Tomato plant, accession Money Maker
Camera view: bottom (45 deg); turntable rotation: 240 degrees
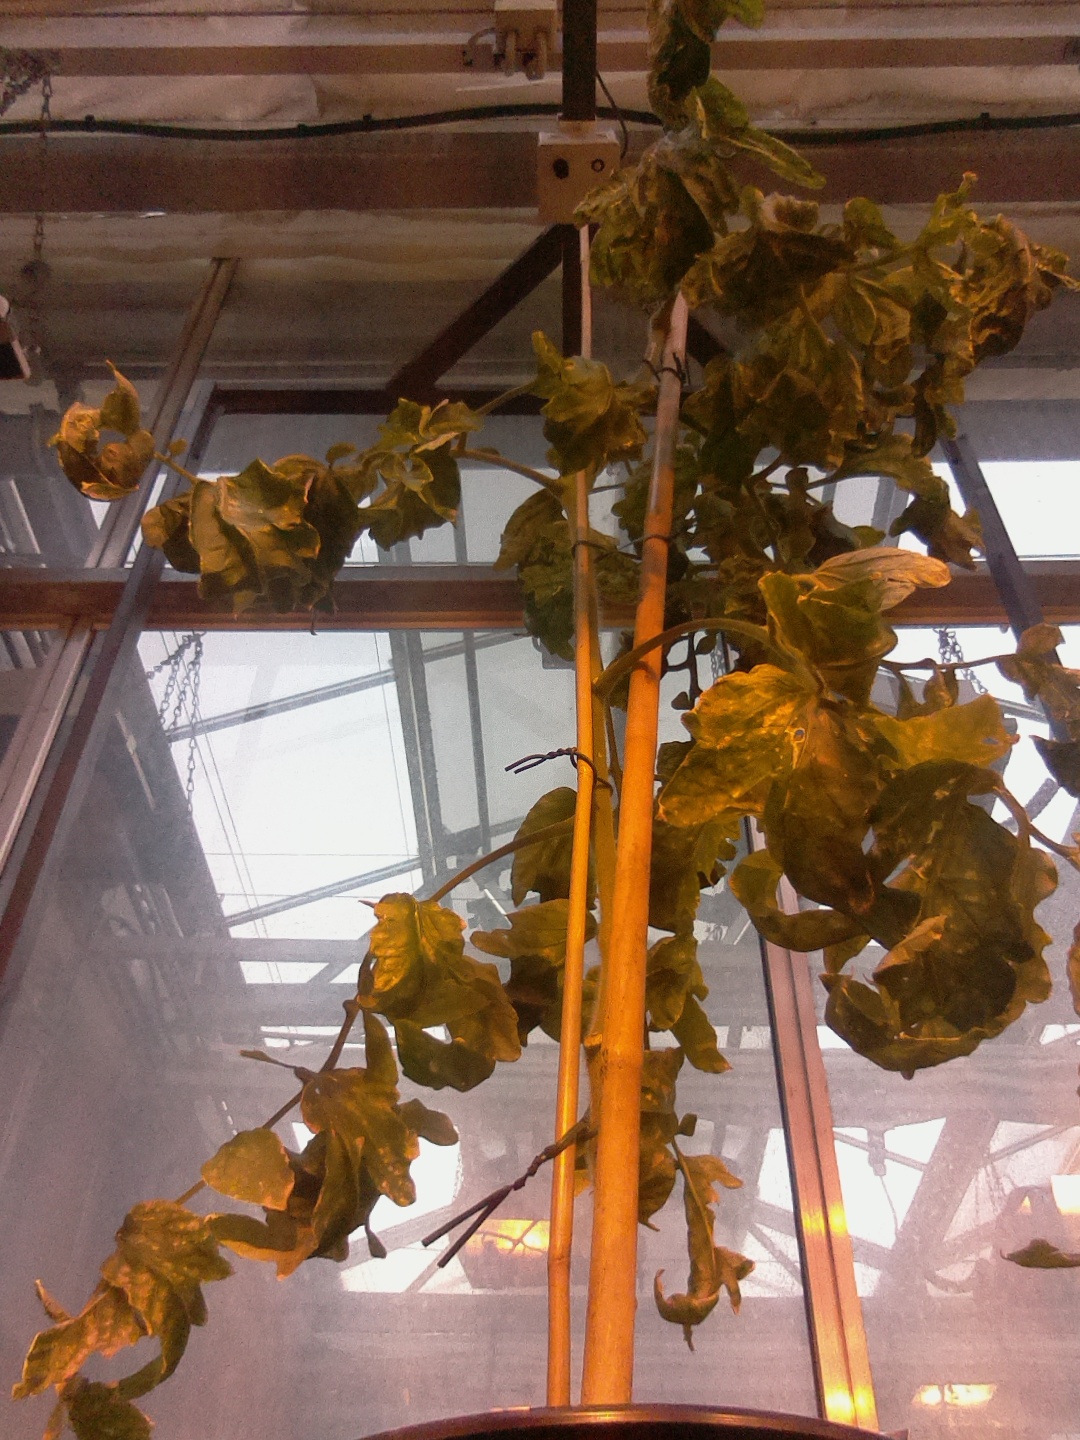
BBCH growth stage 29: 90%-100% Side shoots formed